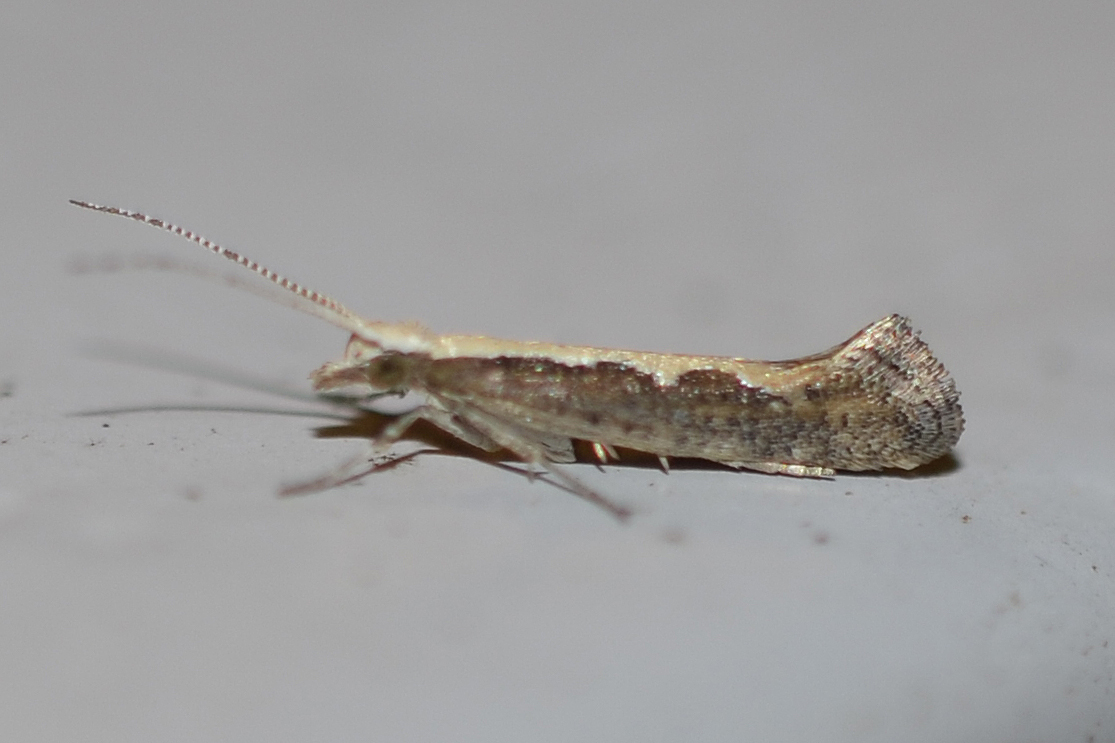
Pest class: diamondback_moth